Characters of The Last of Us (TV series)

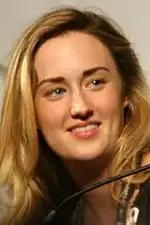
Ashley Johnson

Isaac Dixon (Jeffrey Wright) is the ruthless leader of the WLF, a militia group who faces an ongoing war in their pursuit for liberty. He was formerly a sergeant for FEDRA, defecting in 2018 to join the WLF. Wright's casting was announced on May 24, 2024; he reprises his role from "The Last of Us Part II", the second actor to do so after Dandridge. Druckmann felt Wright's casting was logical, as he is the correct age and appearance for Isaac. The series explores more of Isaac's backstory than the game as the writers were not restricted to the perspective of the player characters. Mazin was interested in the idea that characters like Isaac had ordinary pre-apocalypse lives, despite their chaotic present-day behaviors, prompting the inclusion of Isaac's speech about his love of cooking for his dates. Wright did not believe Isaac betrayed FEDRA, but rather that the agency betrayed him by abandoning its ethics.